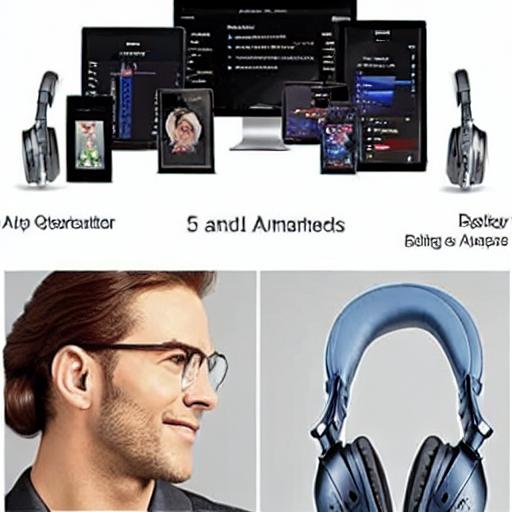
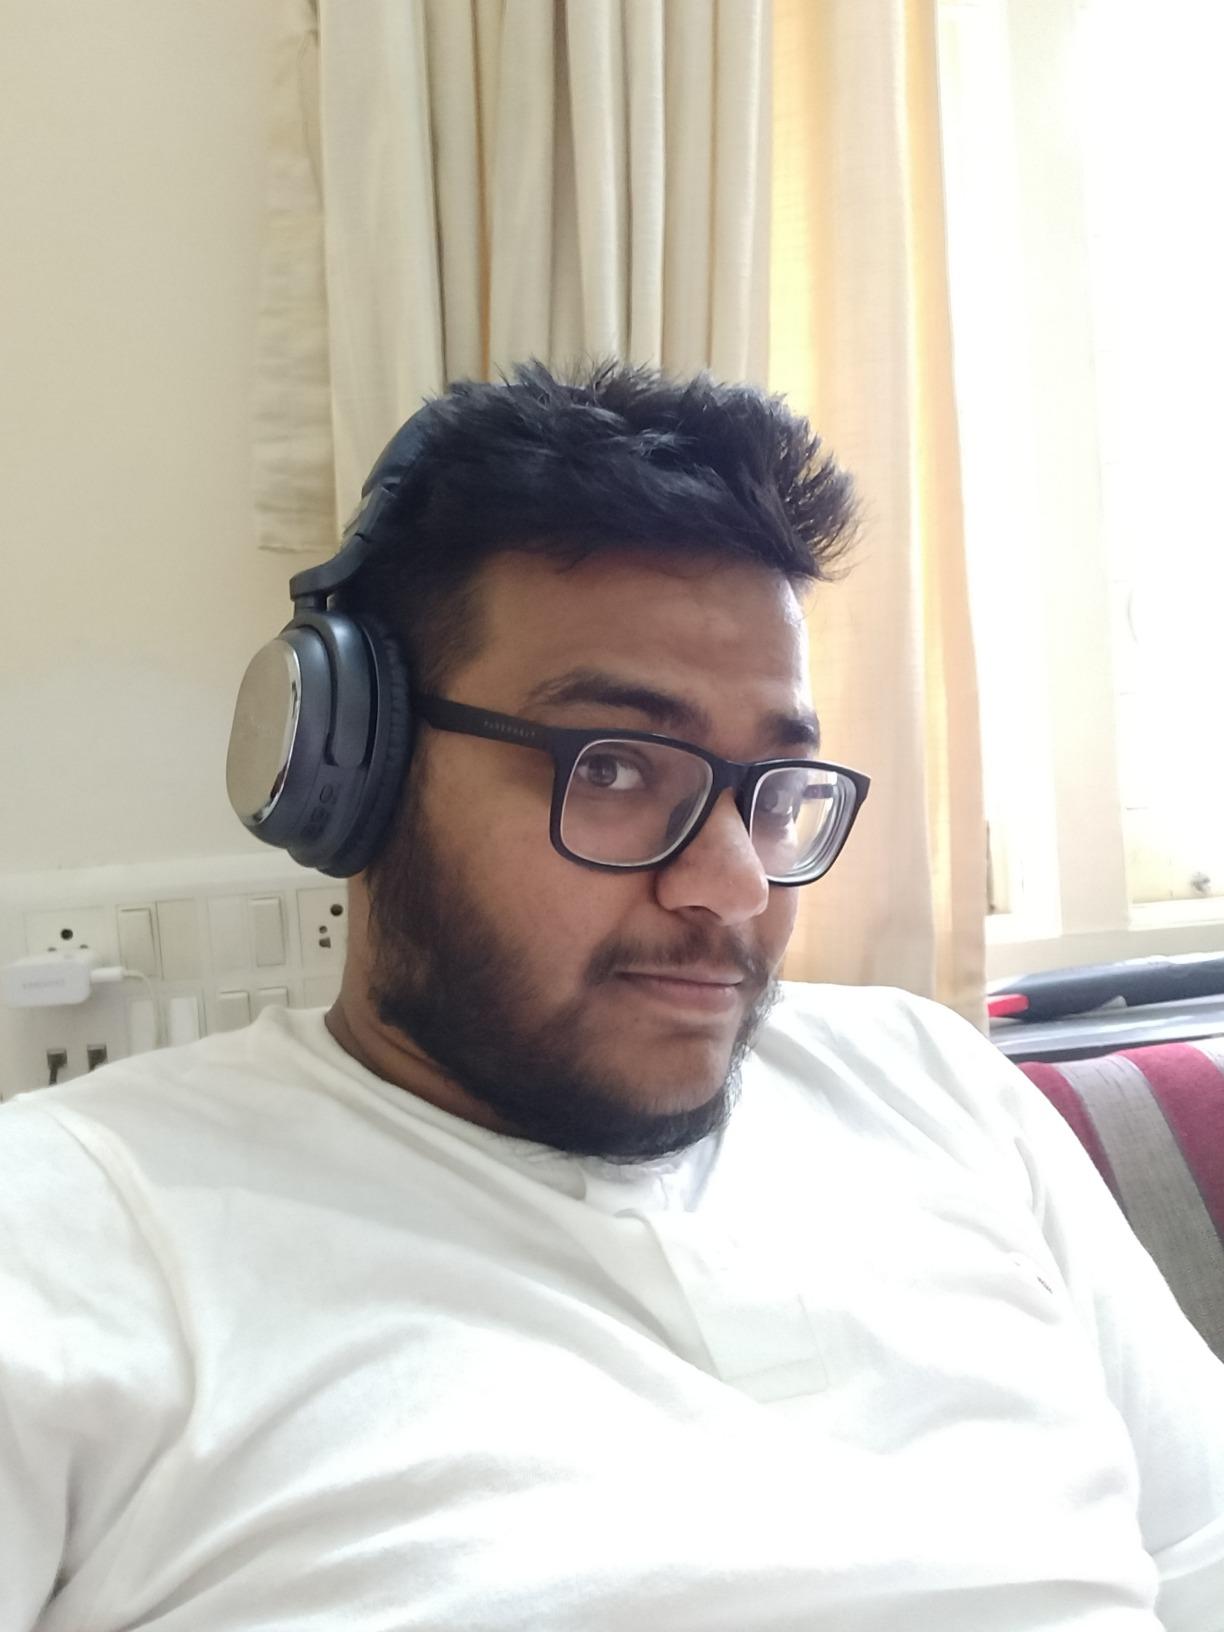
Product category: headphones
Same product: no